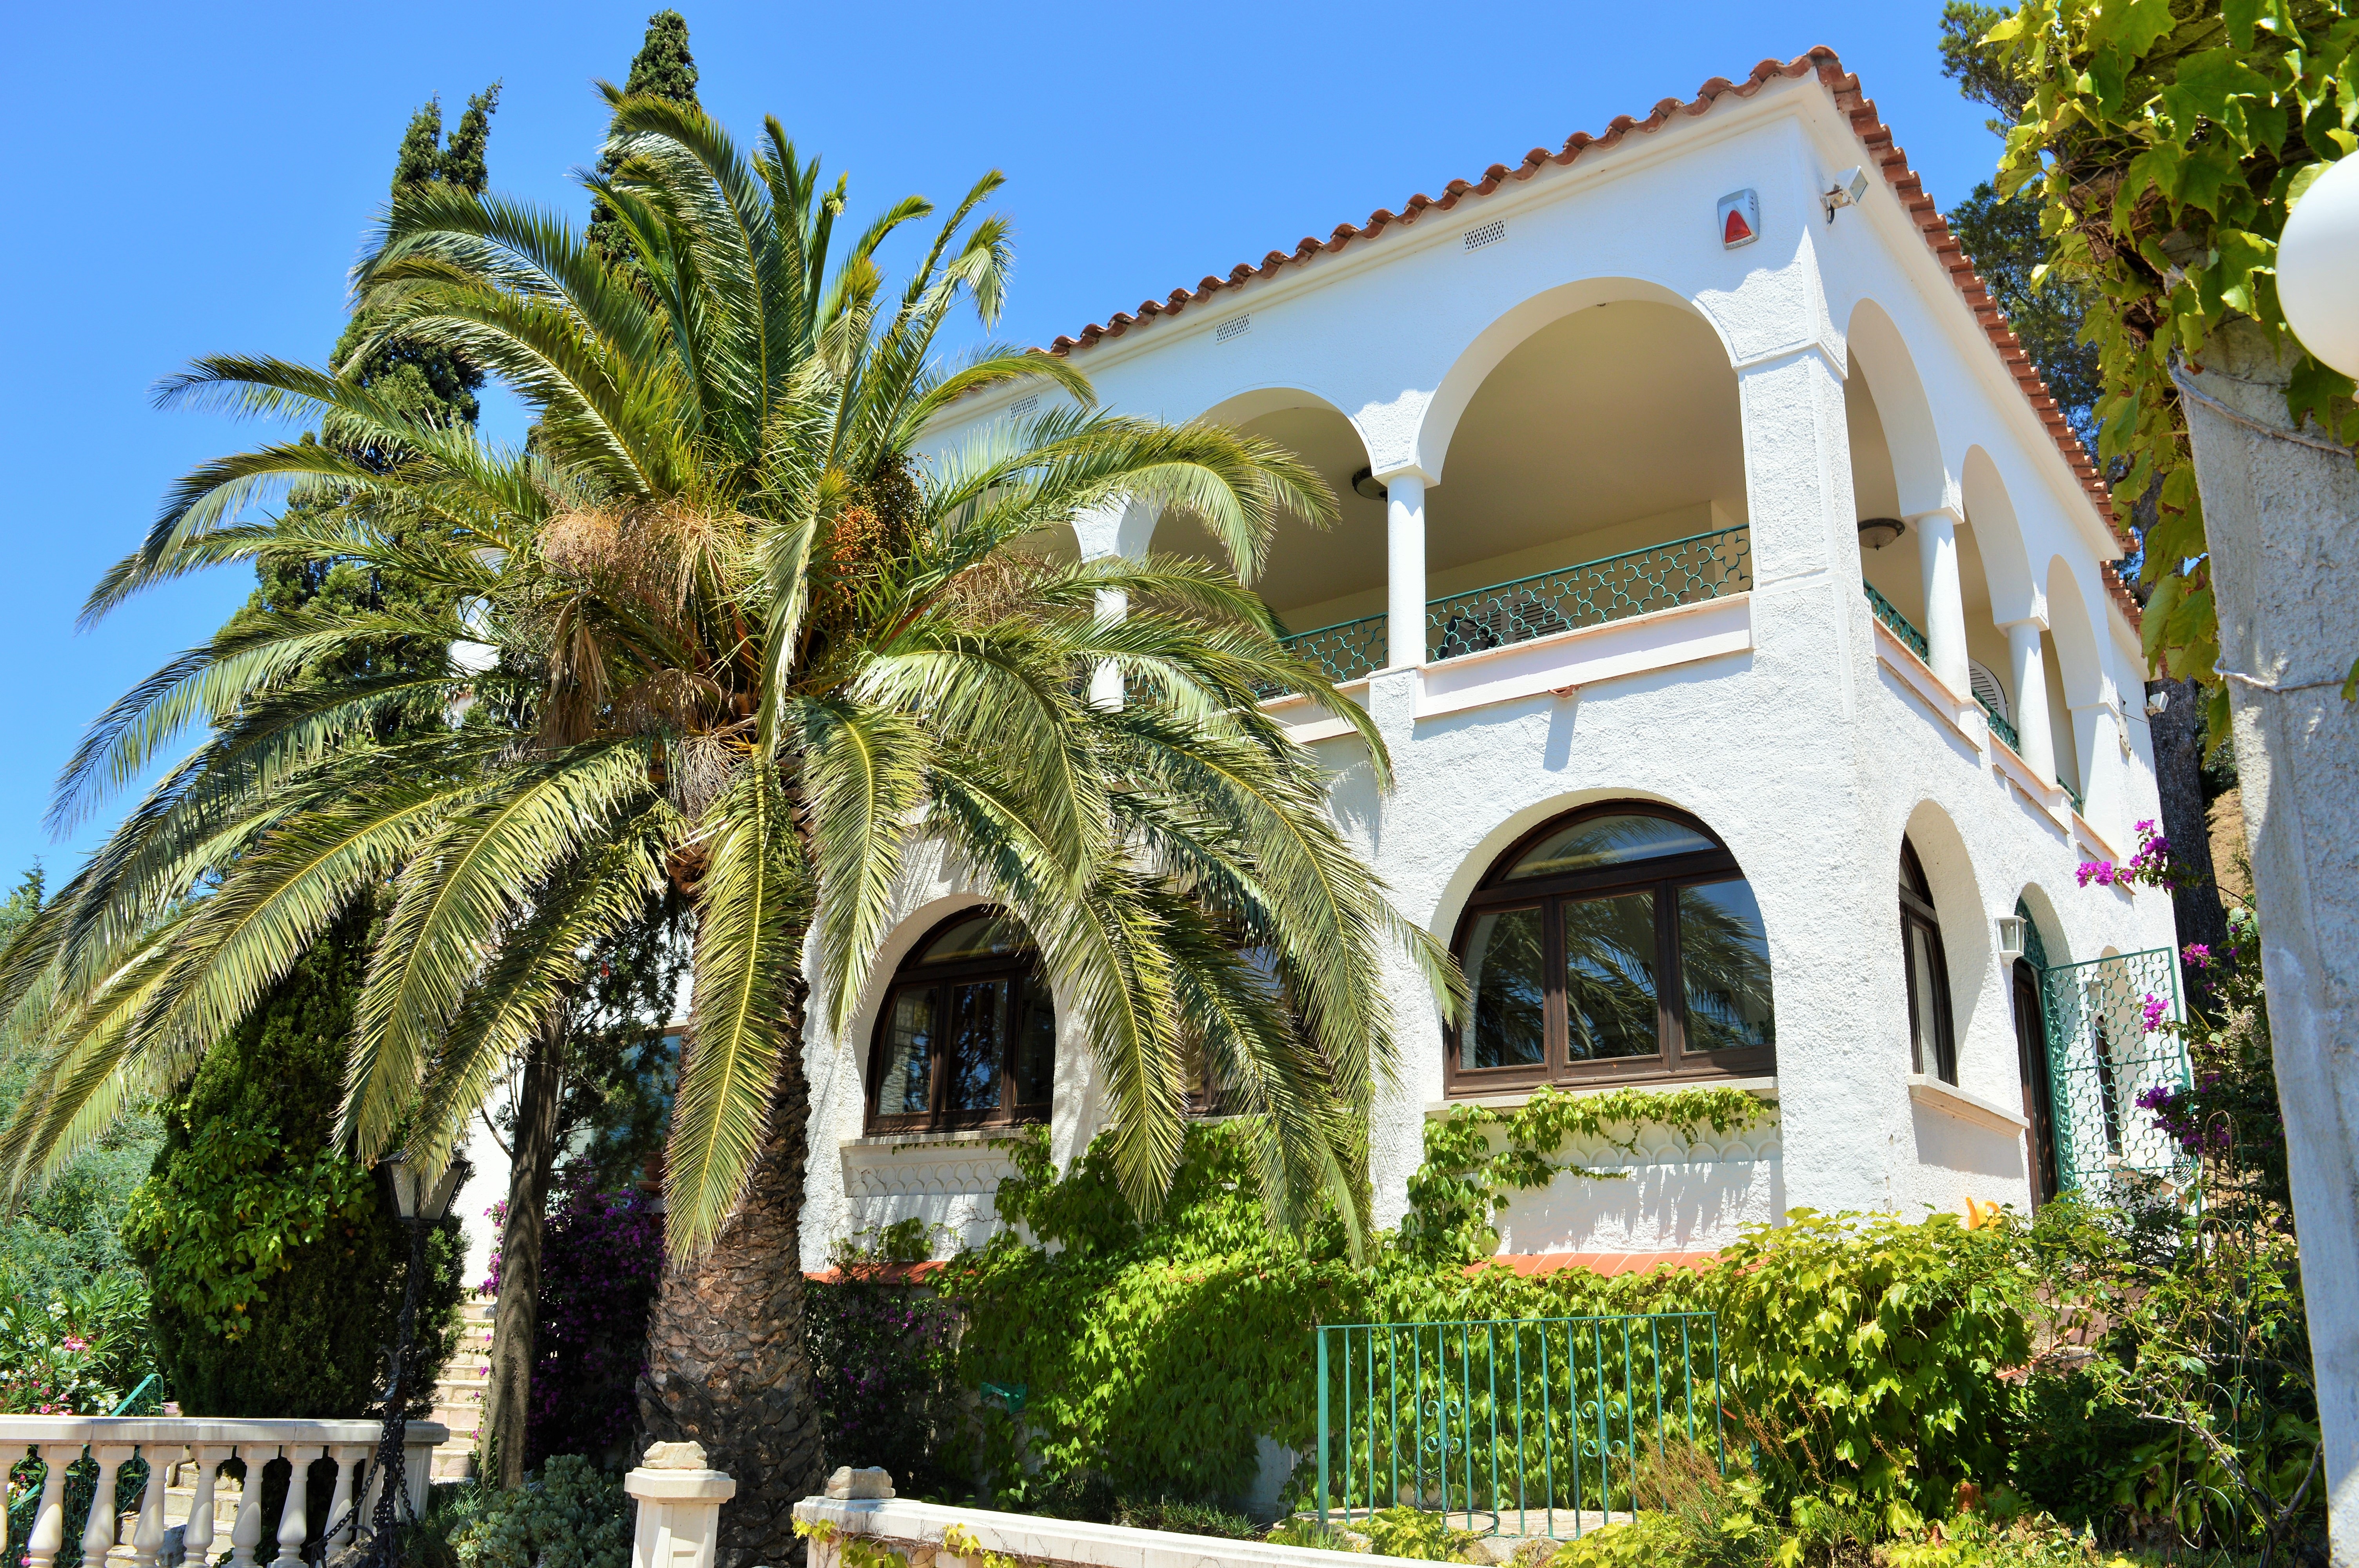
nature, sky, sun, white, villa, flower, building, home, summer, vacation, green, palm, holiday, property, blue, garden, tourism, place of worship, spain, courtyard, luxury, resort, style, estate, finca, hacienda, arecales